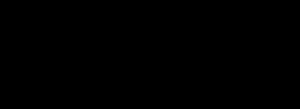
Triceratops est un genre éteint célèbre de dinosaures herbivores de la famille des cératopsidés qui a vécu à la fin du Maastrichtien, au Crétacé supérieur, il y a 68 à 66 millions d'années, dans ce qui est maintenant l'Amérique du Nord.